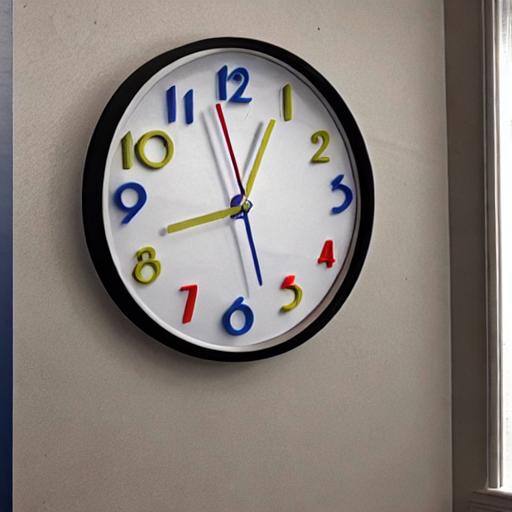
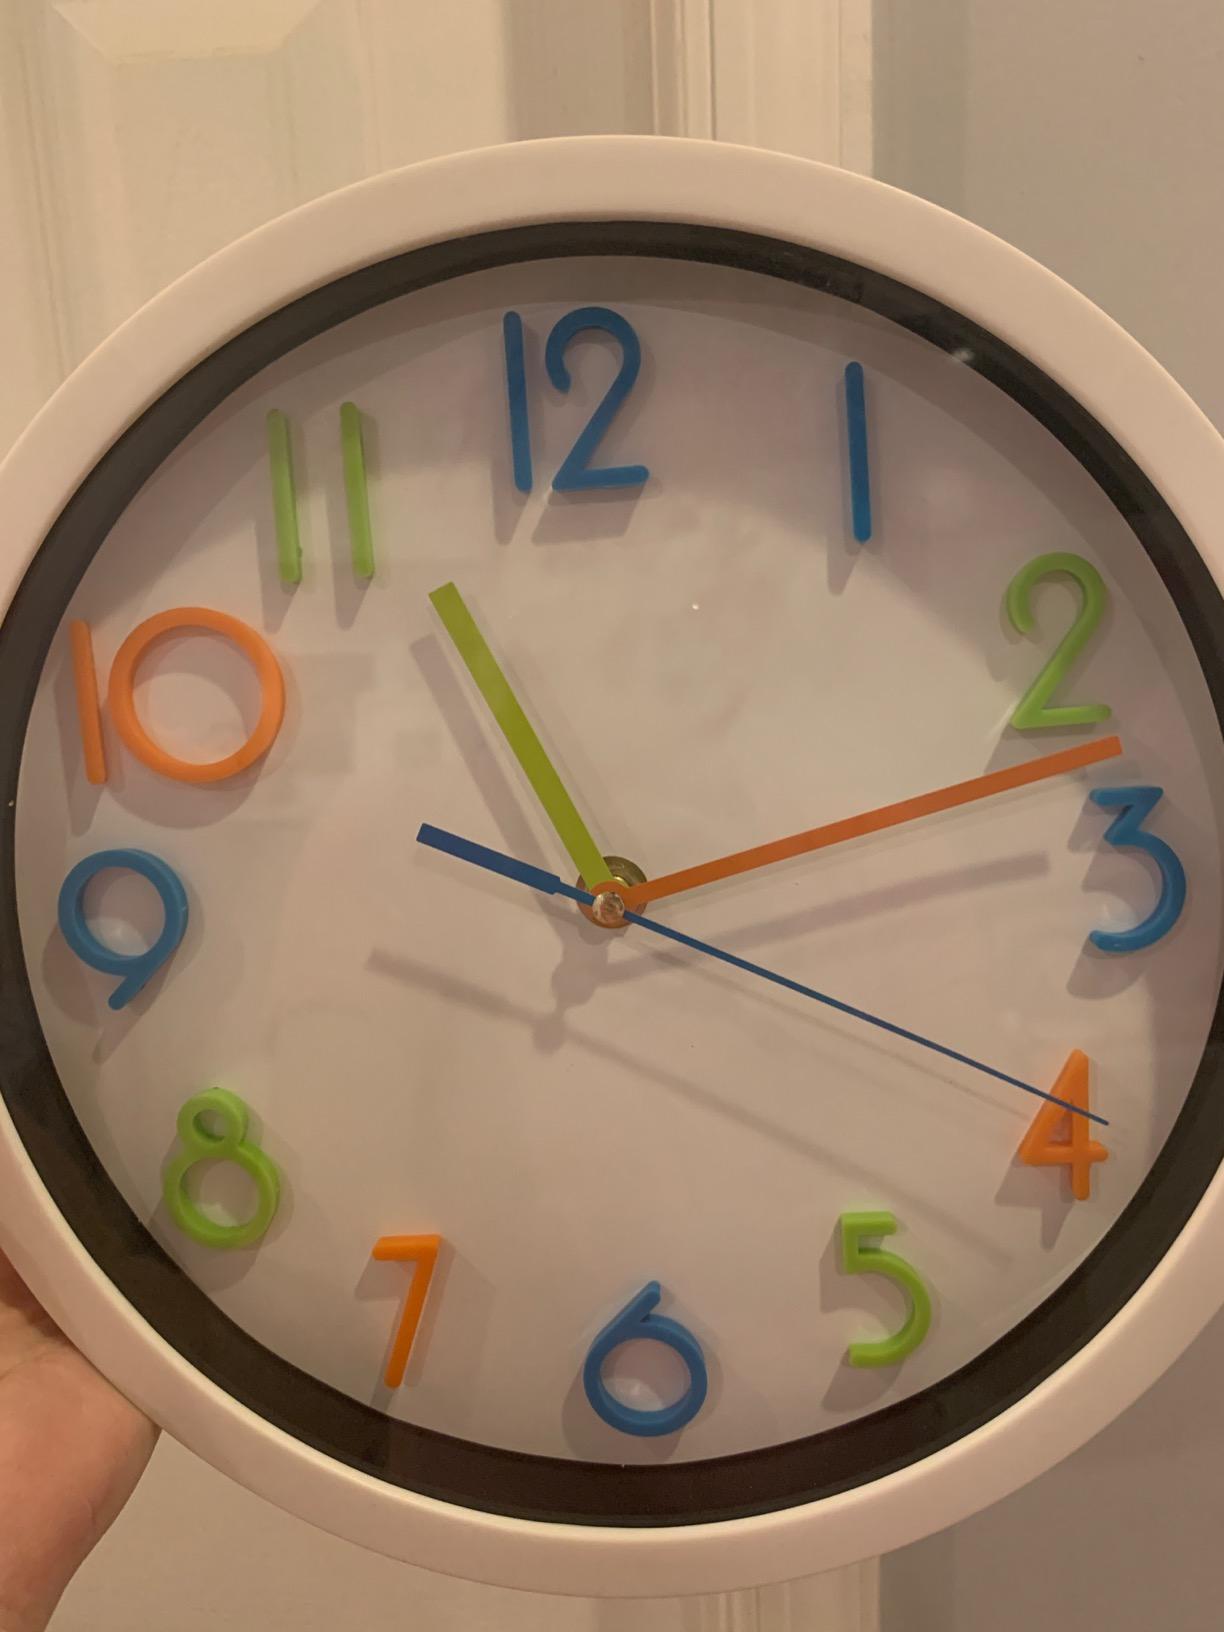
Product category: clock
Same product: no